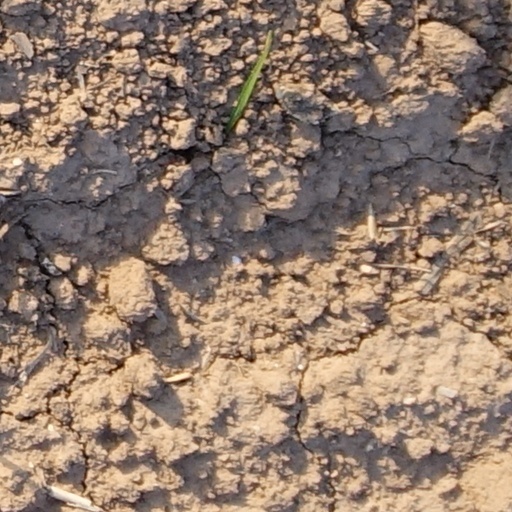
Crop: wheat